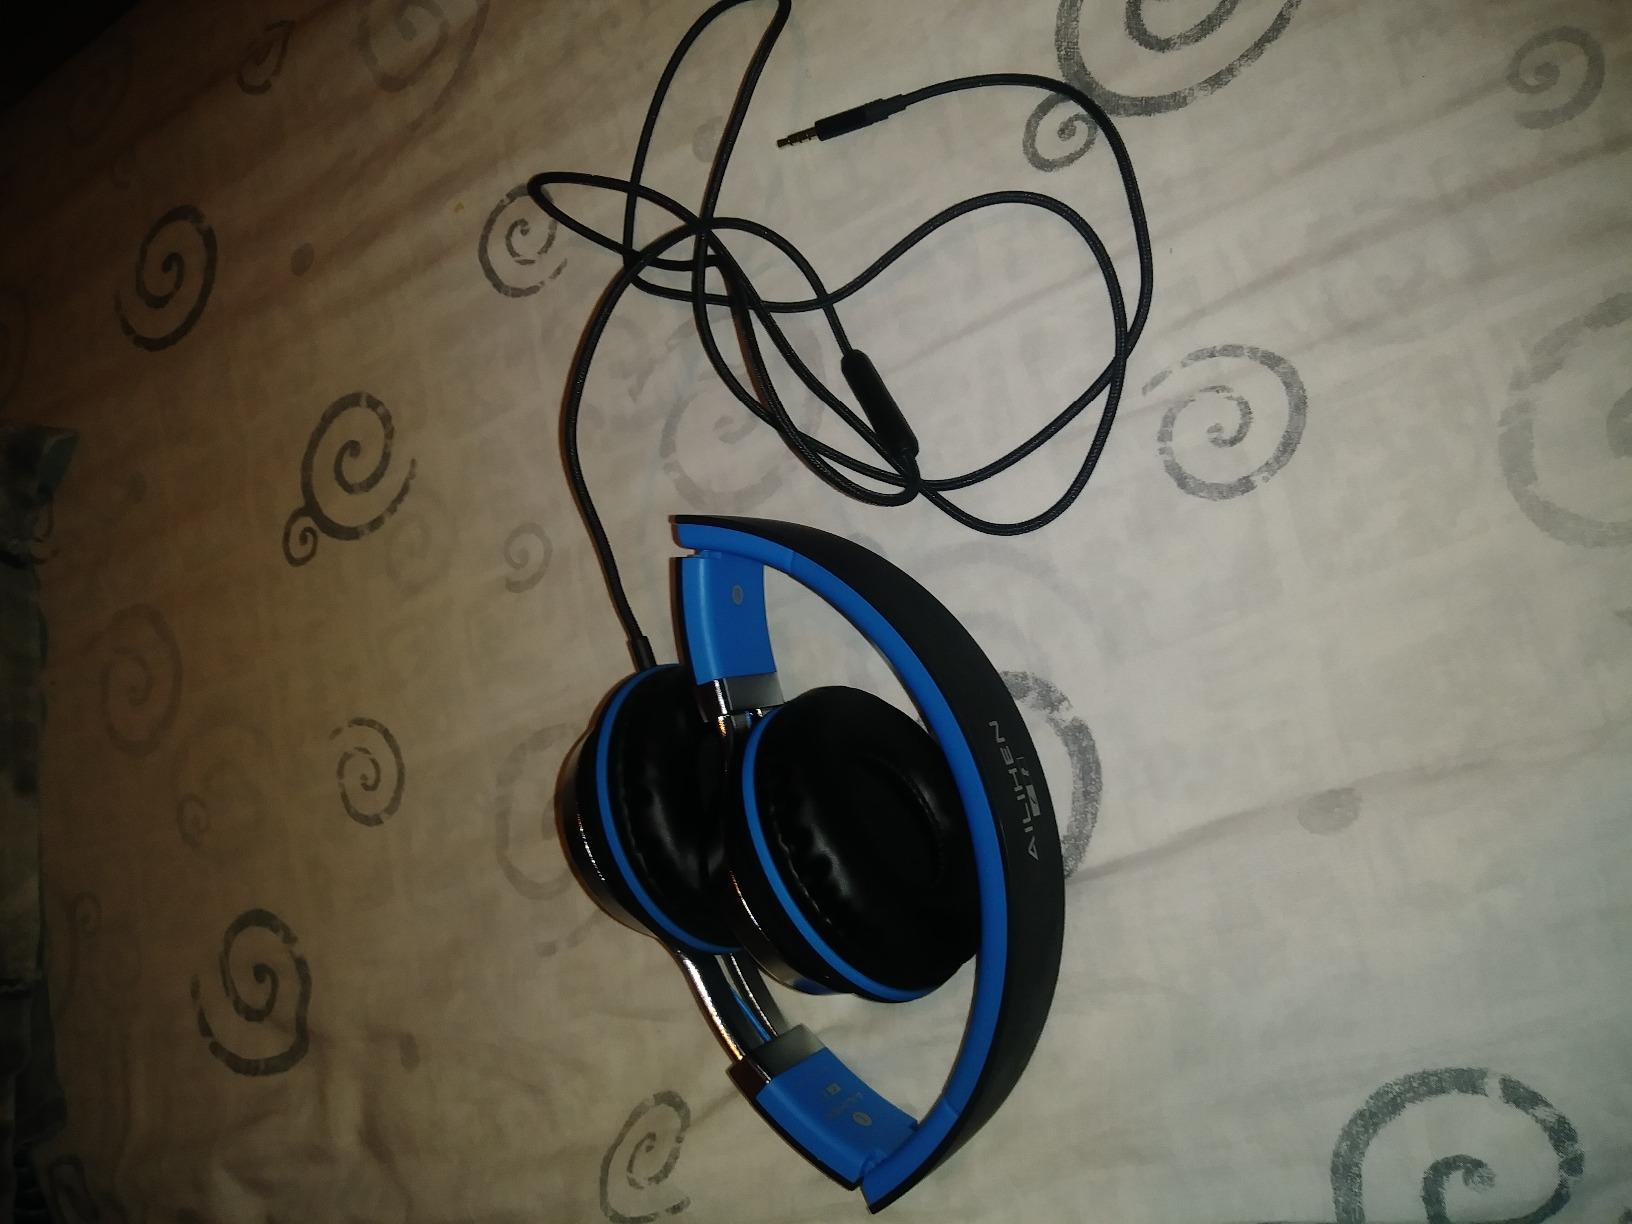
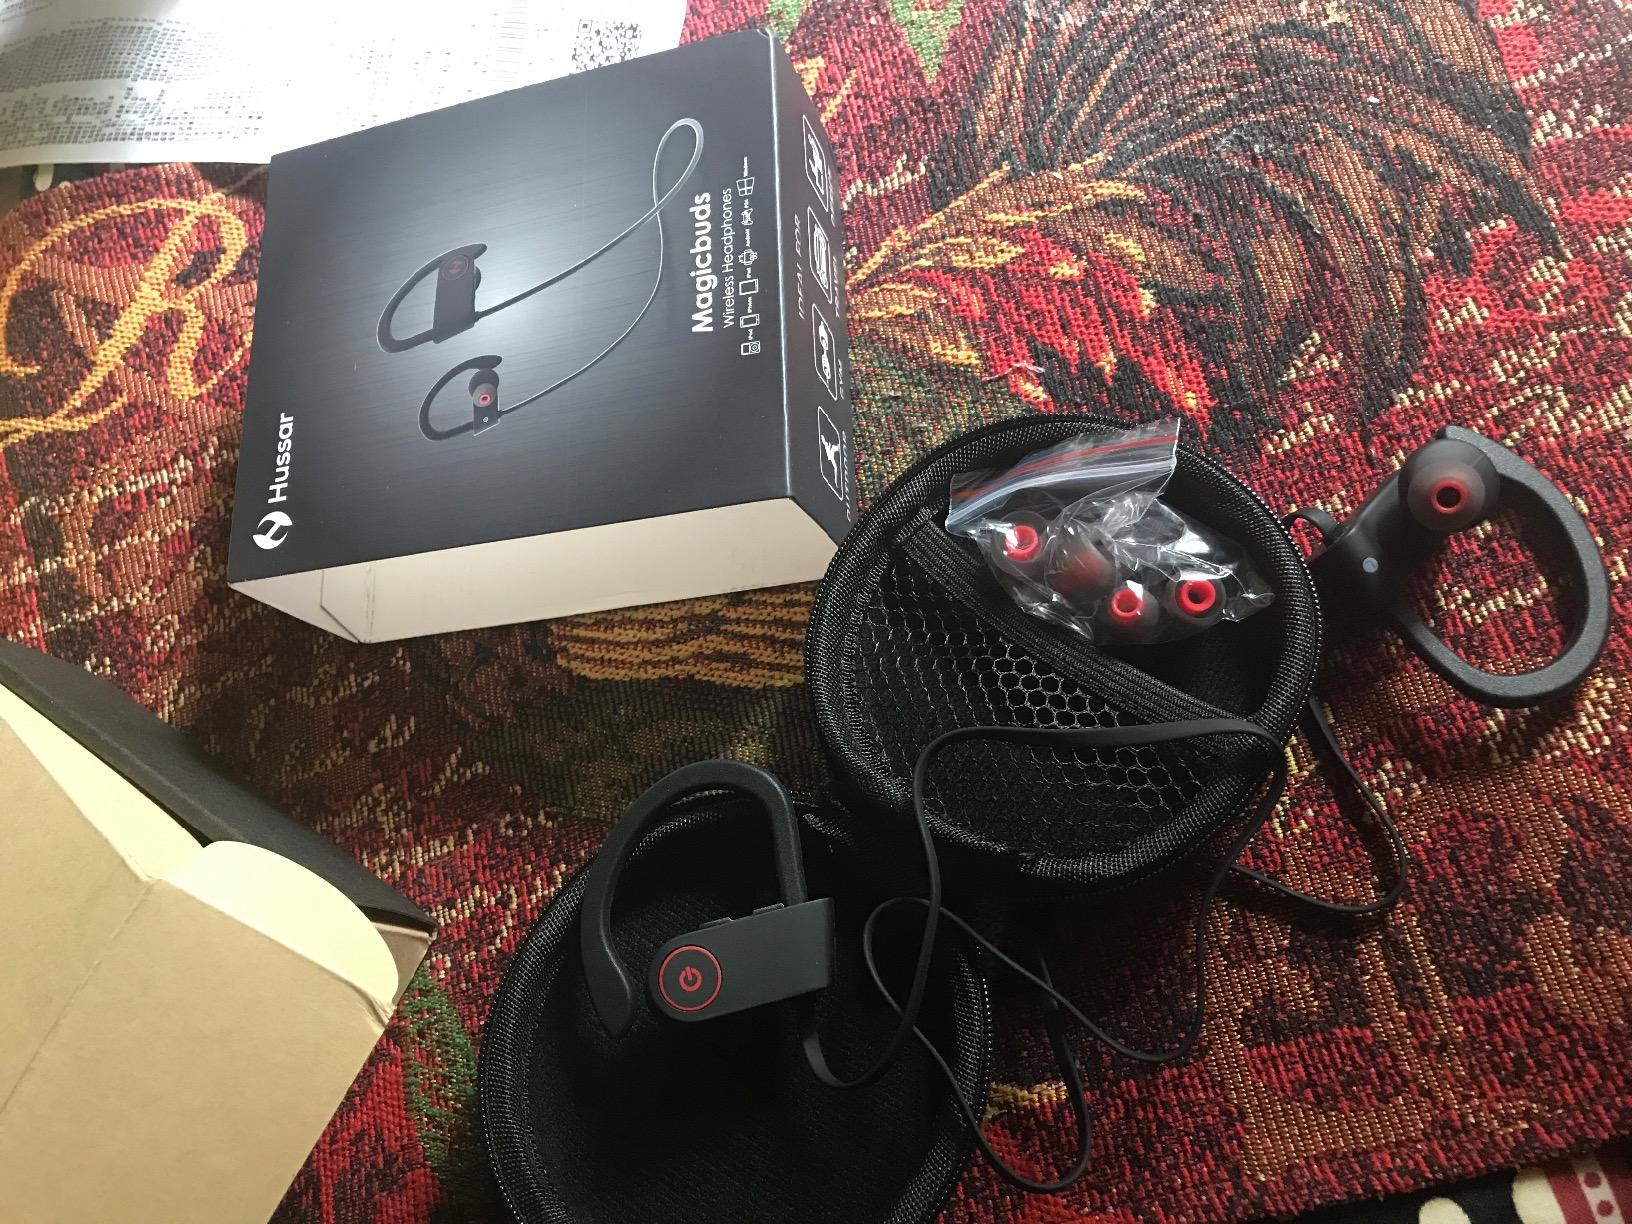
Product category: headphones
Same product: no